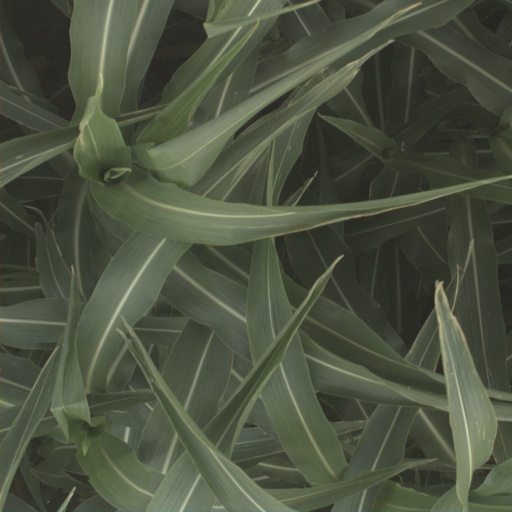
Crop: sorghum